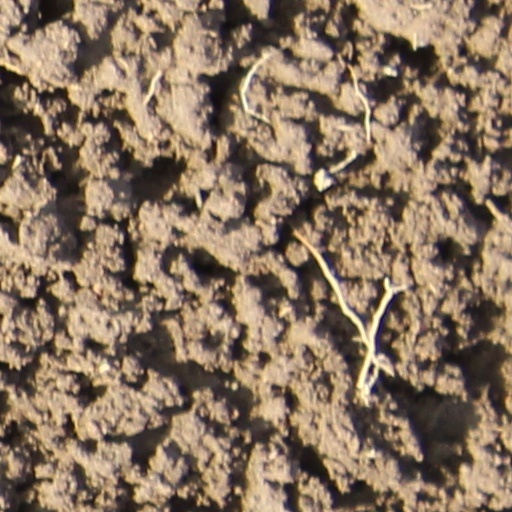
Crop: wheat